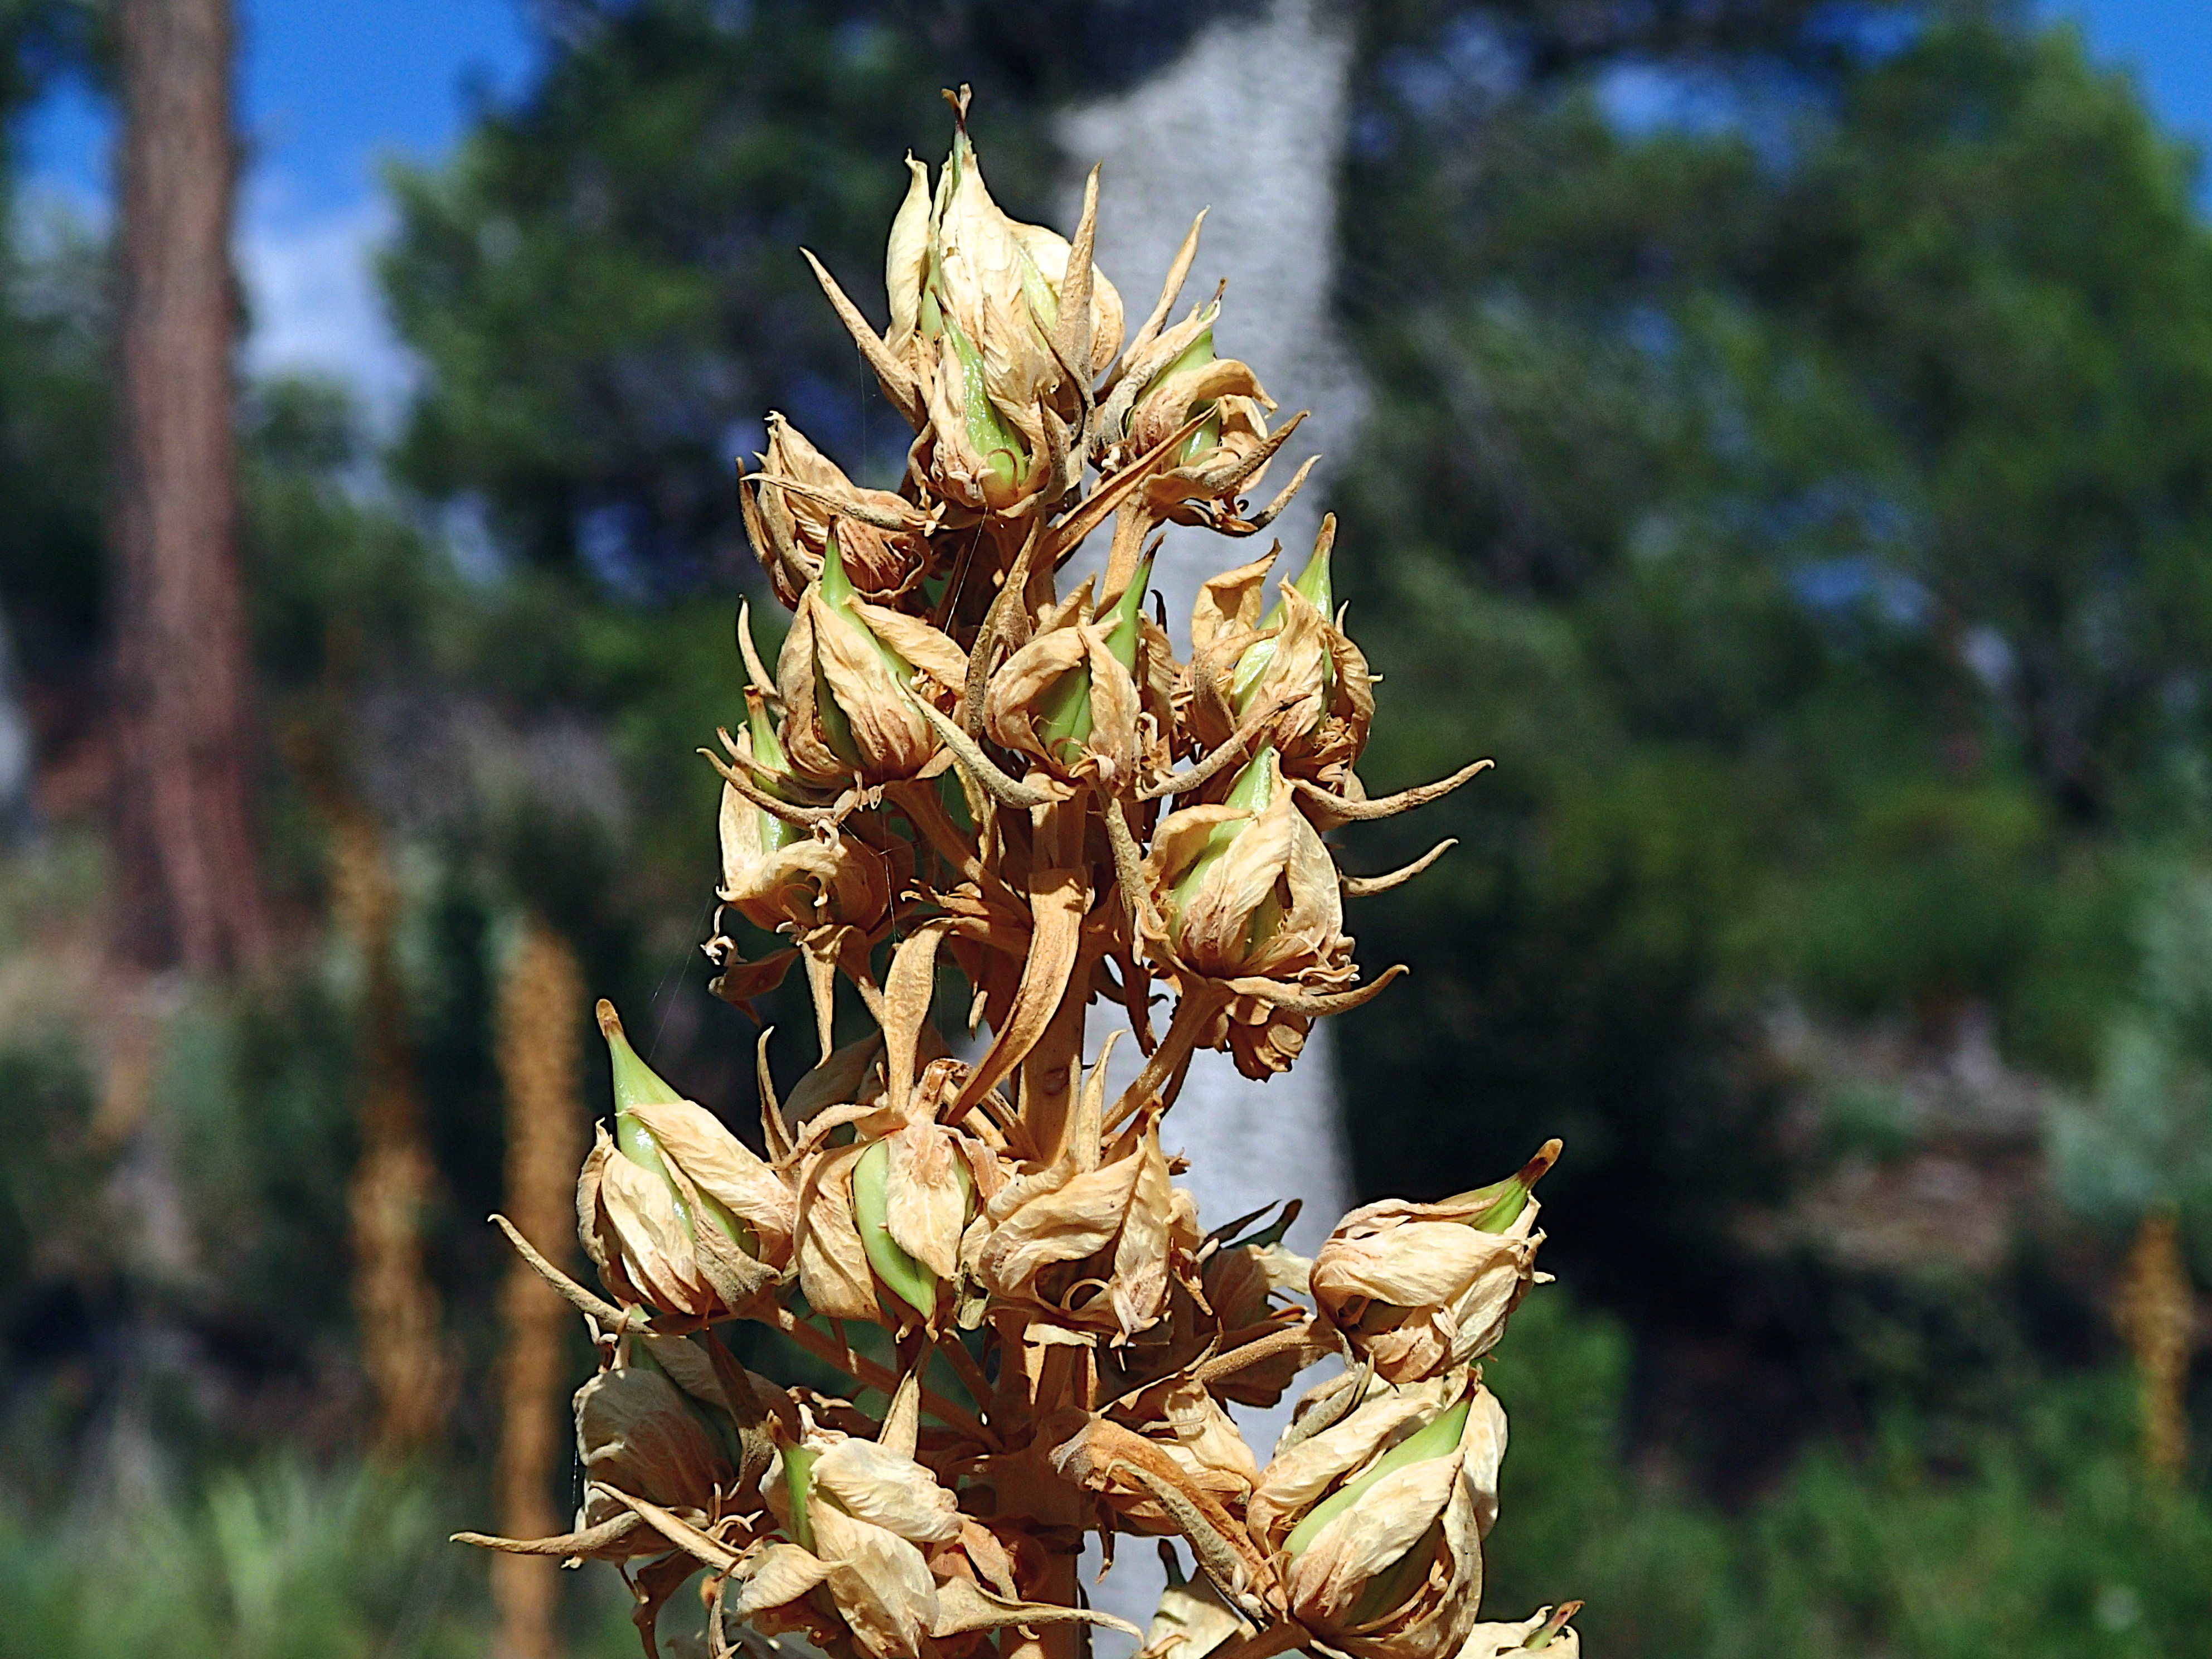
tree, nature, grass, plant, leaf, flower, spring, crop, autumn, botany, agriculture, flora, season, wildflower, shrub, macro photography, flowering plant, grass family, woody plant, land plant